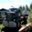
Label: truck